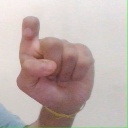
अक्षर: इ